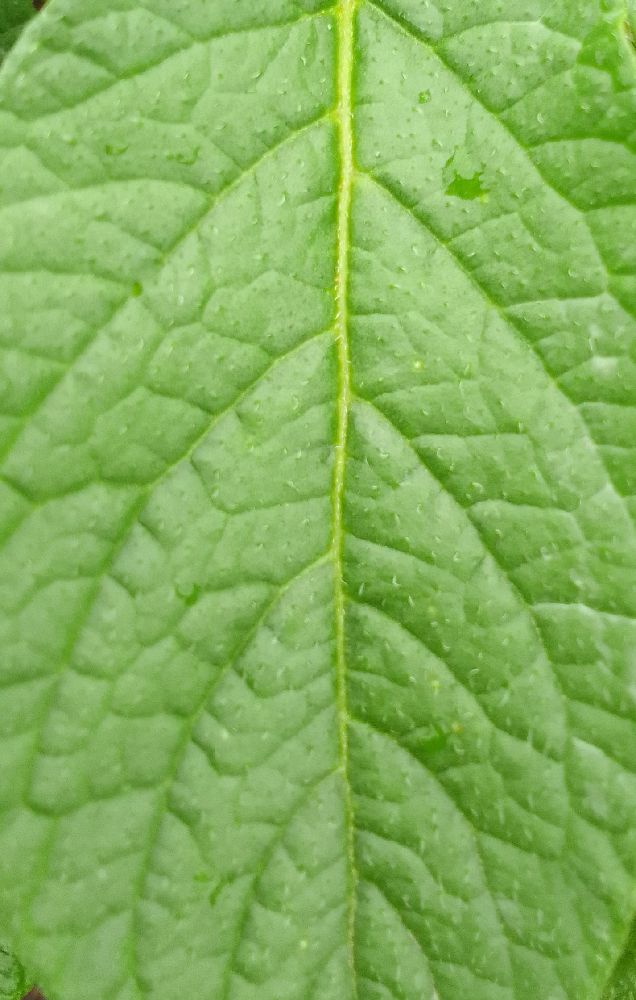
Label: Healthy